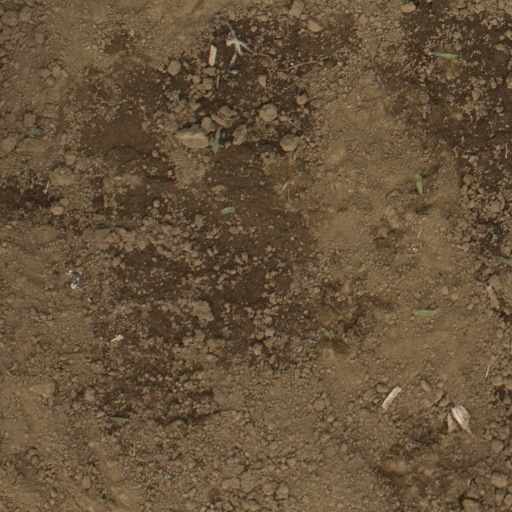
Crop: Jerusalem artichoke